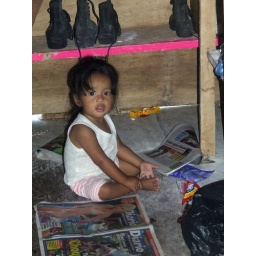
A little girl playing in her house in Guatemala.